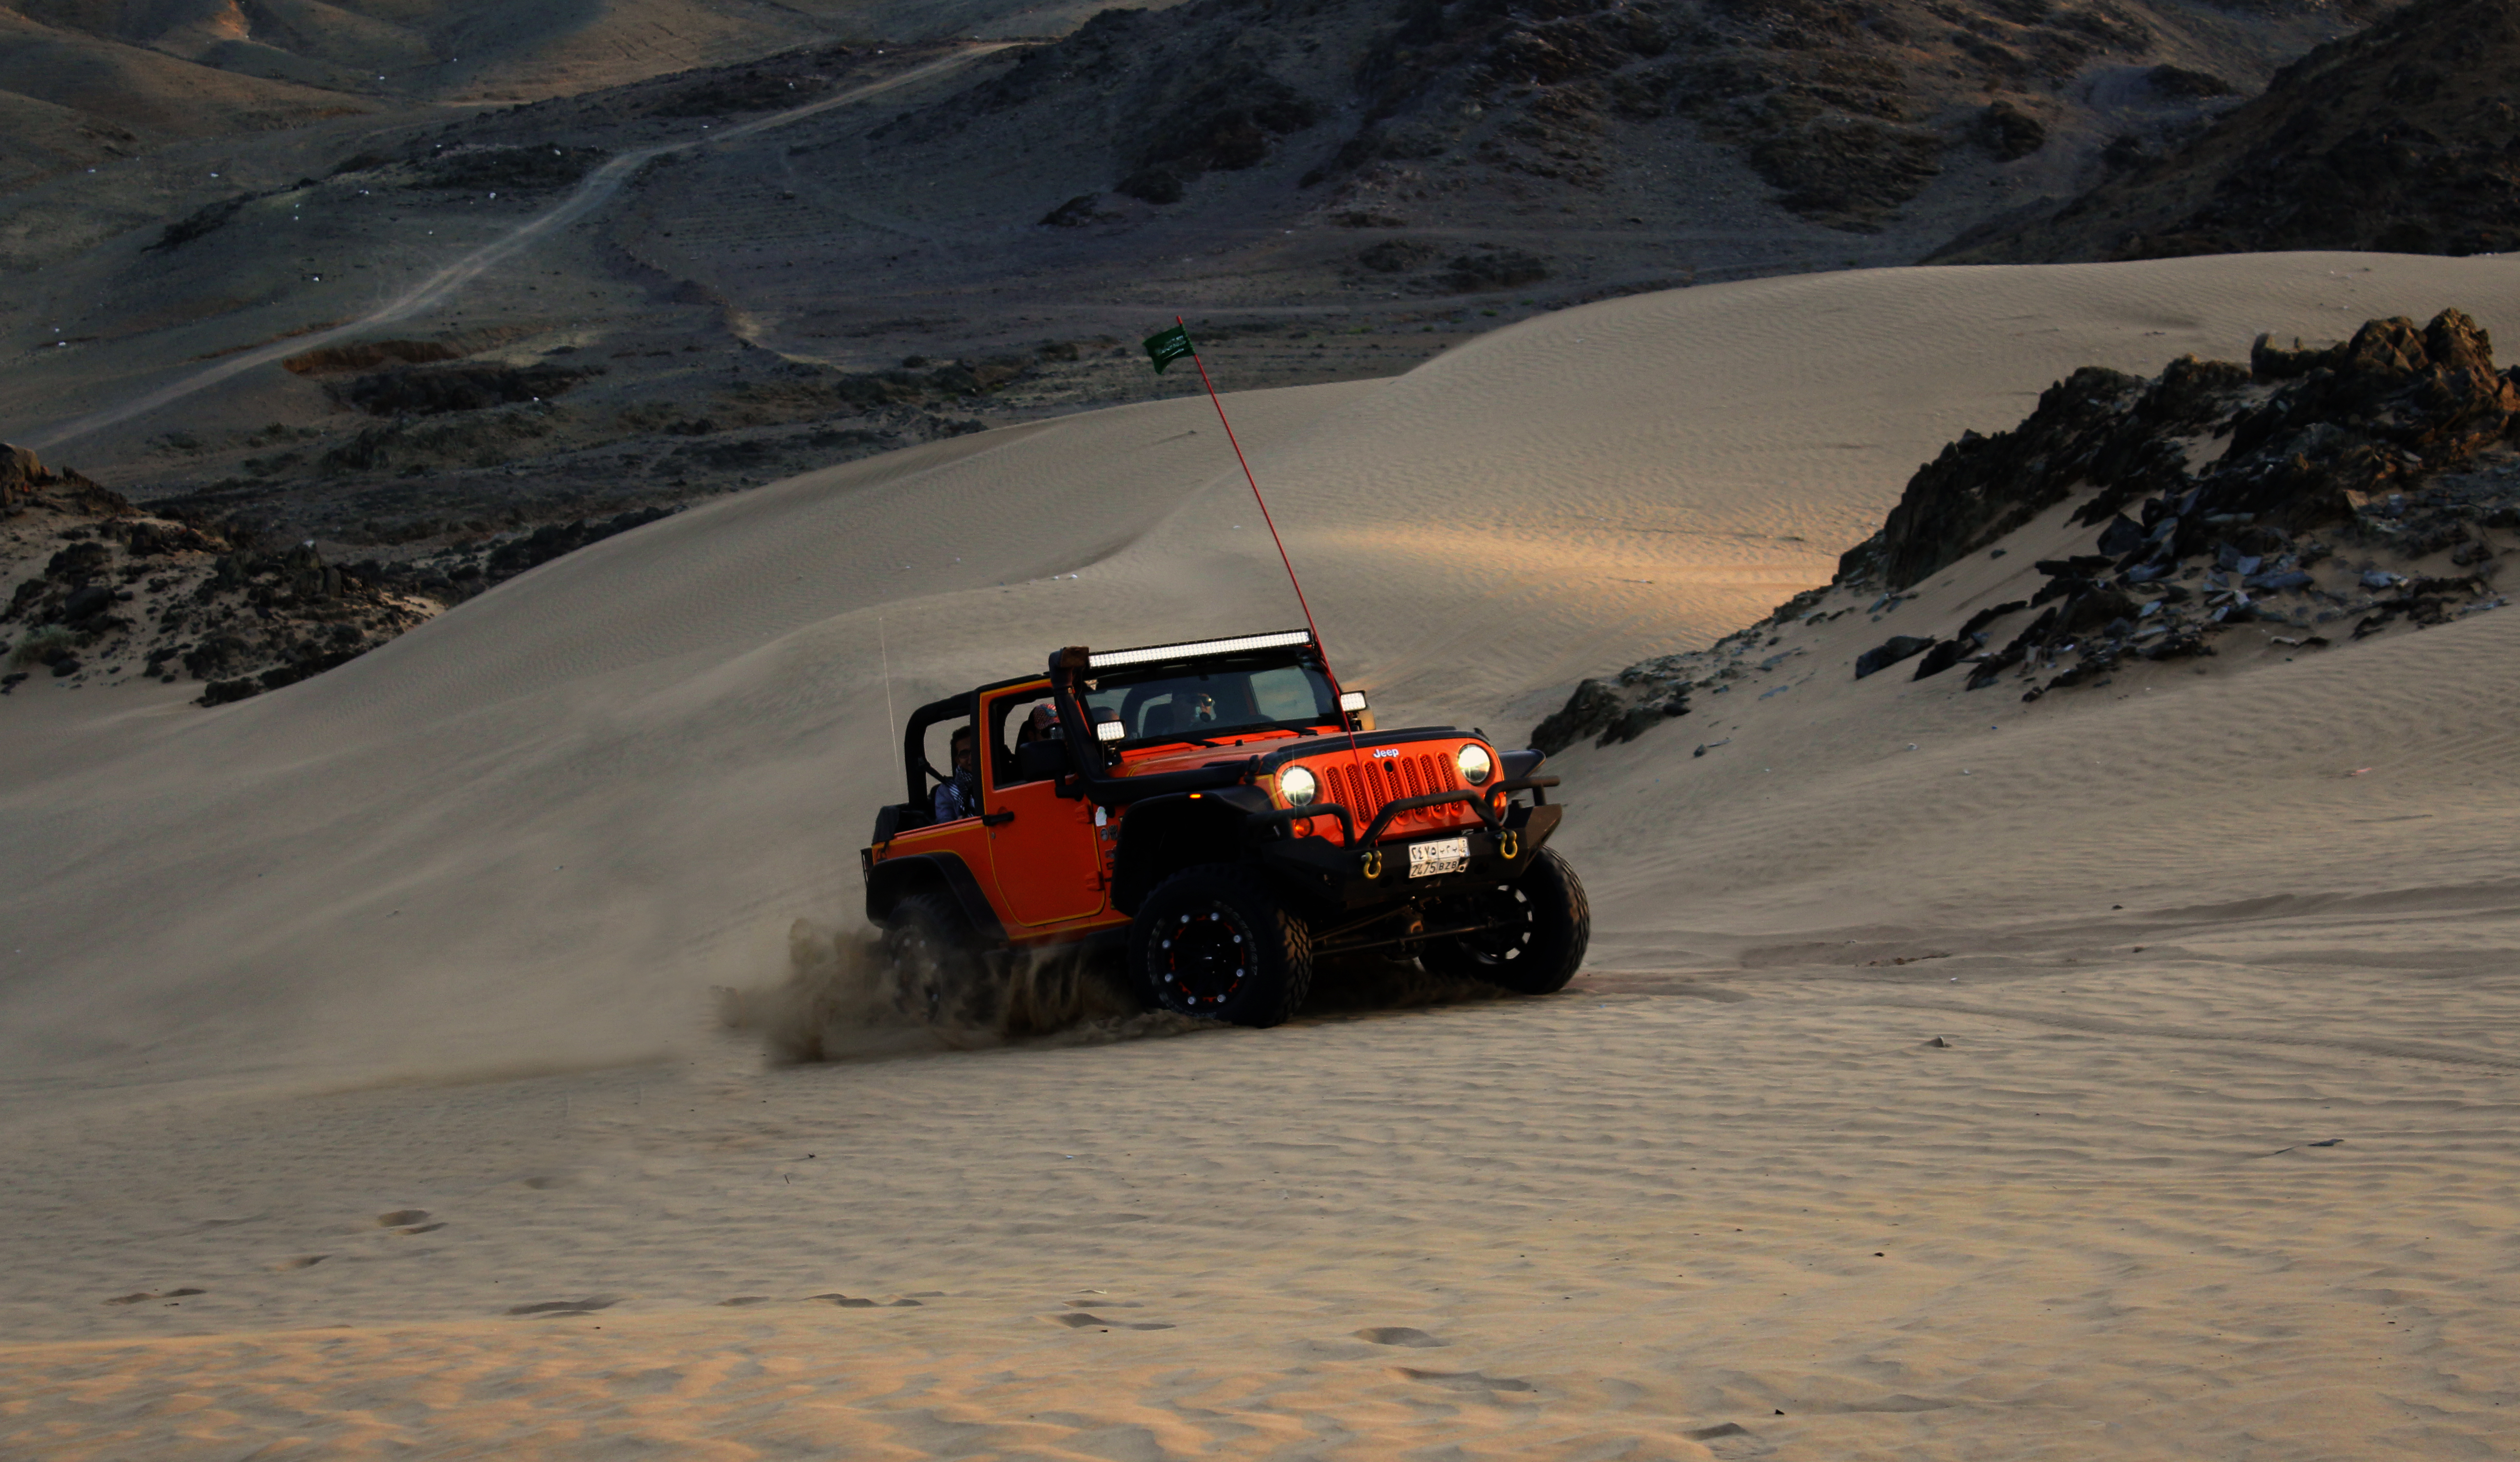
landscape, sand, mountain, snow, winter, desert, dune, adventure, jeep, truck, vehicle, weather, outdoors, racing, habitat, 4x4, auto racing, natural environment, geological phenomenon, off roading, dunetruck